Hasan Mohammed Jinnah

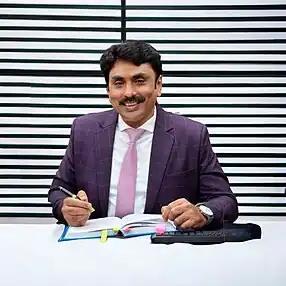
Hasan Mohammed Jinnah

Hasan Mohamed Jinnah (born 1977) is an Indian lawyer, human rights activist, and author. He currently holds the position of Tamil Nadu State Public Prosecutor since 2021 He is a criminal lawyer in South India and has served as a regional advisor to UNESCO CENTRE.